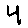
Label: 4